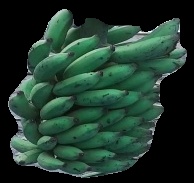
Variety: elakki-bale
Grade: grade3